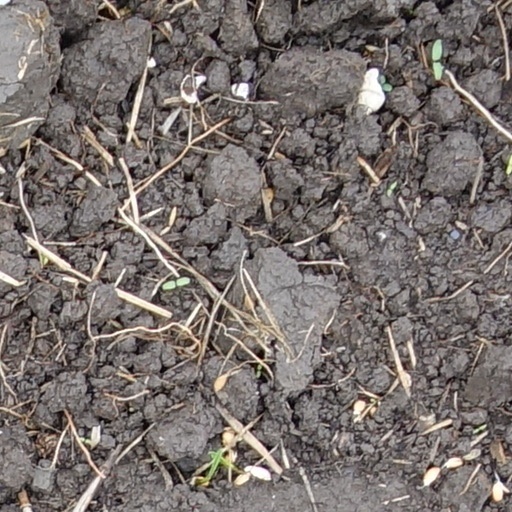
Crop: wheat